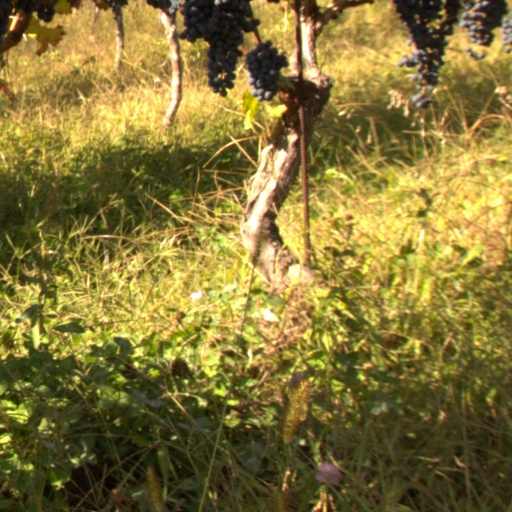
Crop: grape